Engineer

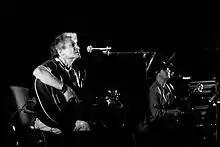
Baltasar Mena Iniesta a Spanish-born Mexican mechanical engineer specialized in Rheology

In the United States, the practice of professional engineering is highly regulated and the title "professional engineer" is legally protected, meaning that it is unlawful to use it to offer engineering services to the public unless permission, certification or other official endorsement is specifically granted by that state through a professional engineering license.